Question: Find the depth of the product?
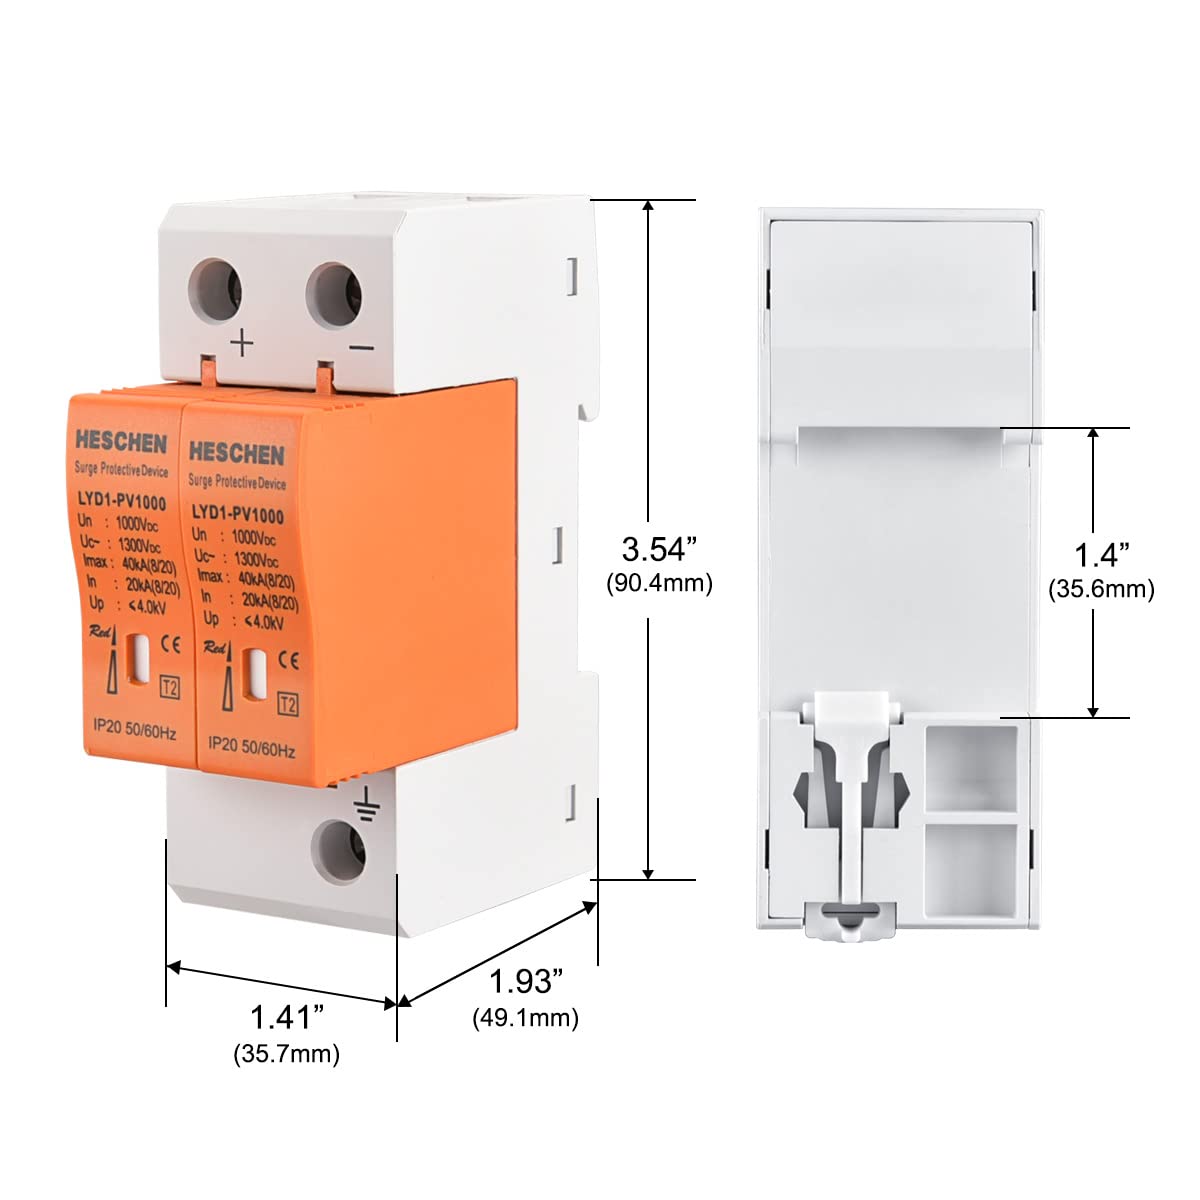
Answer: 90.4 millimetre